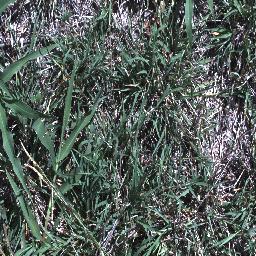
Label: negative